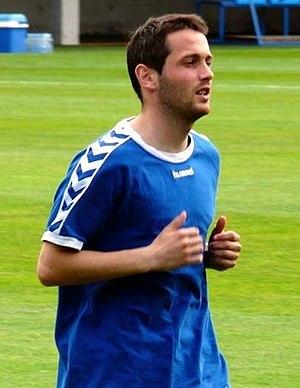
Andrej Kerić est un footballeur croate.